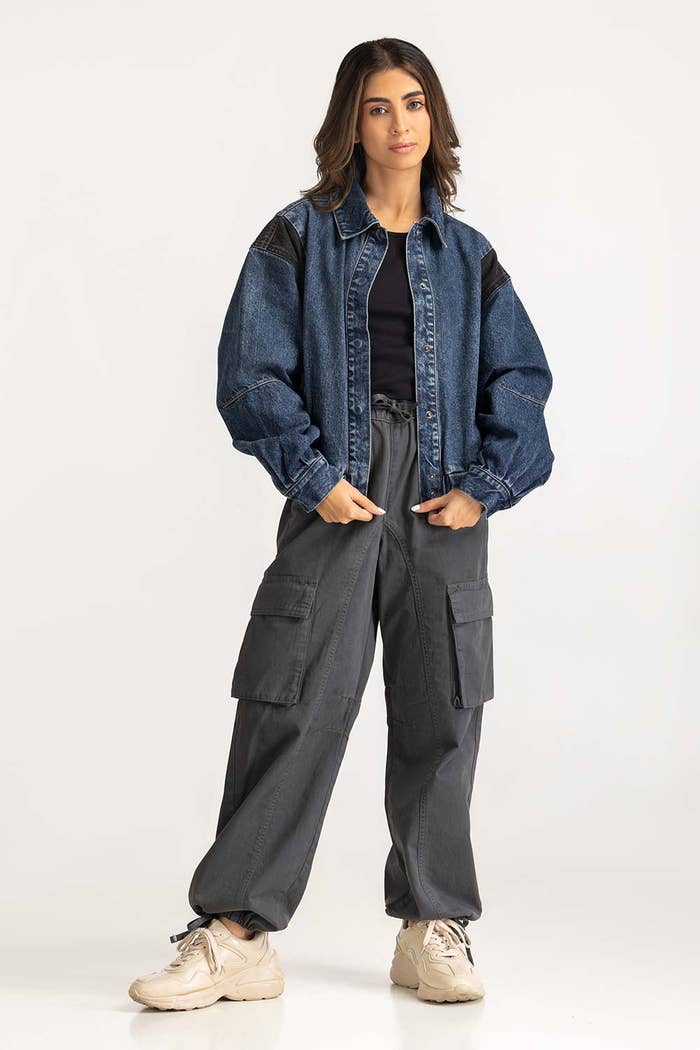
denim cargo pants